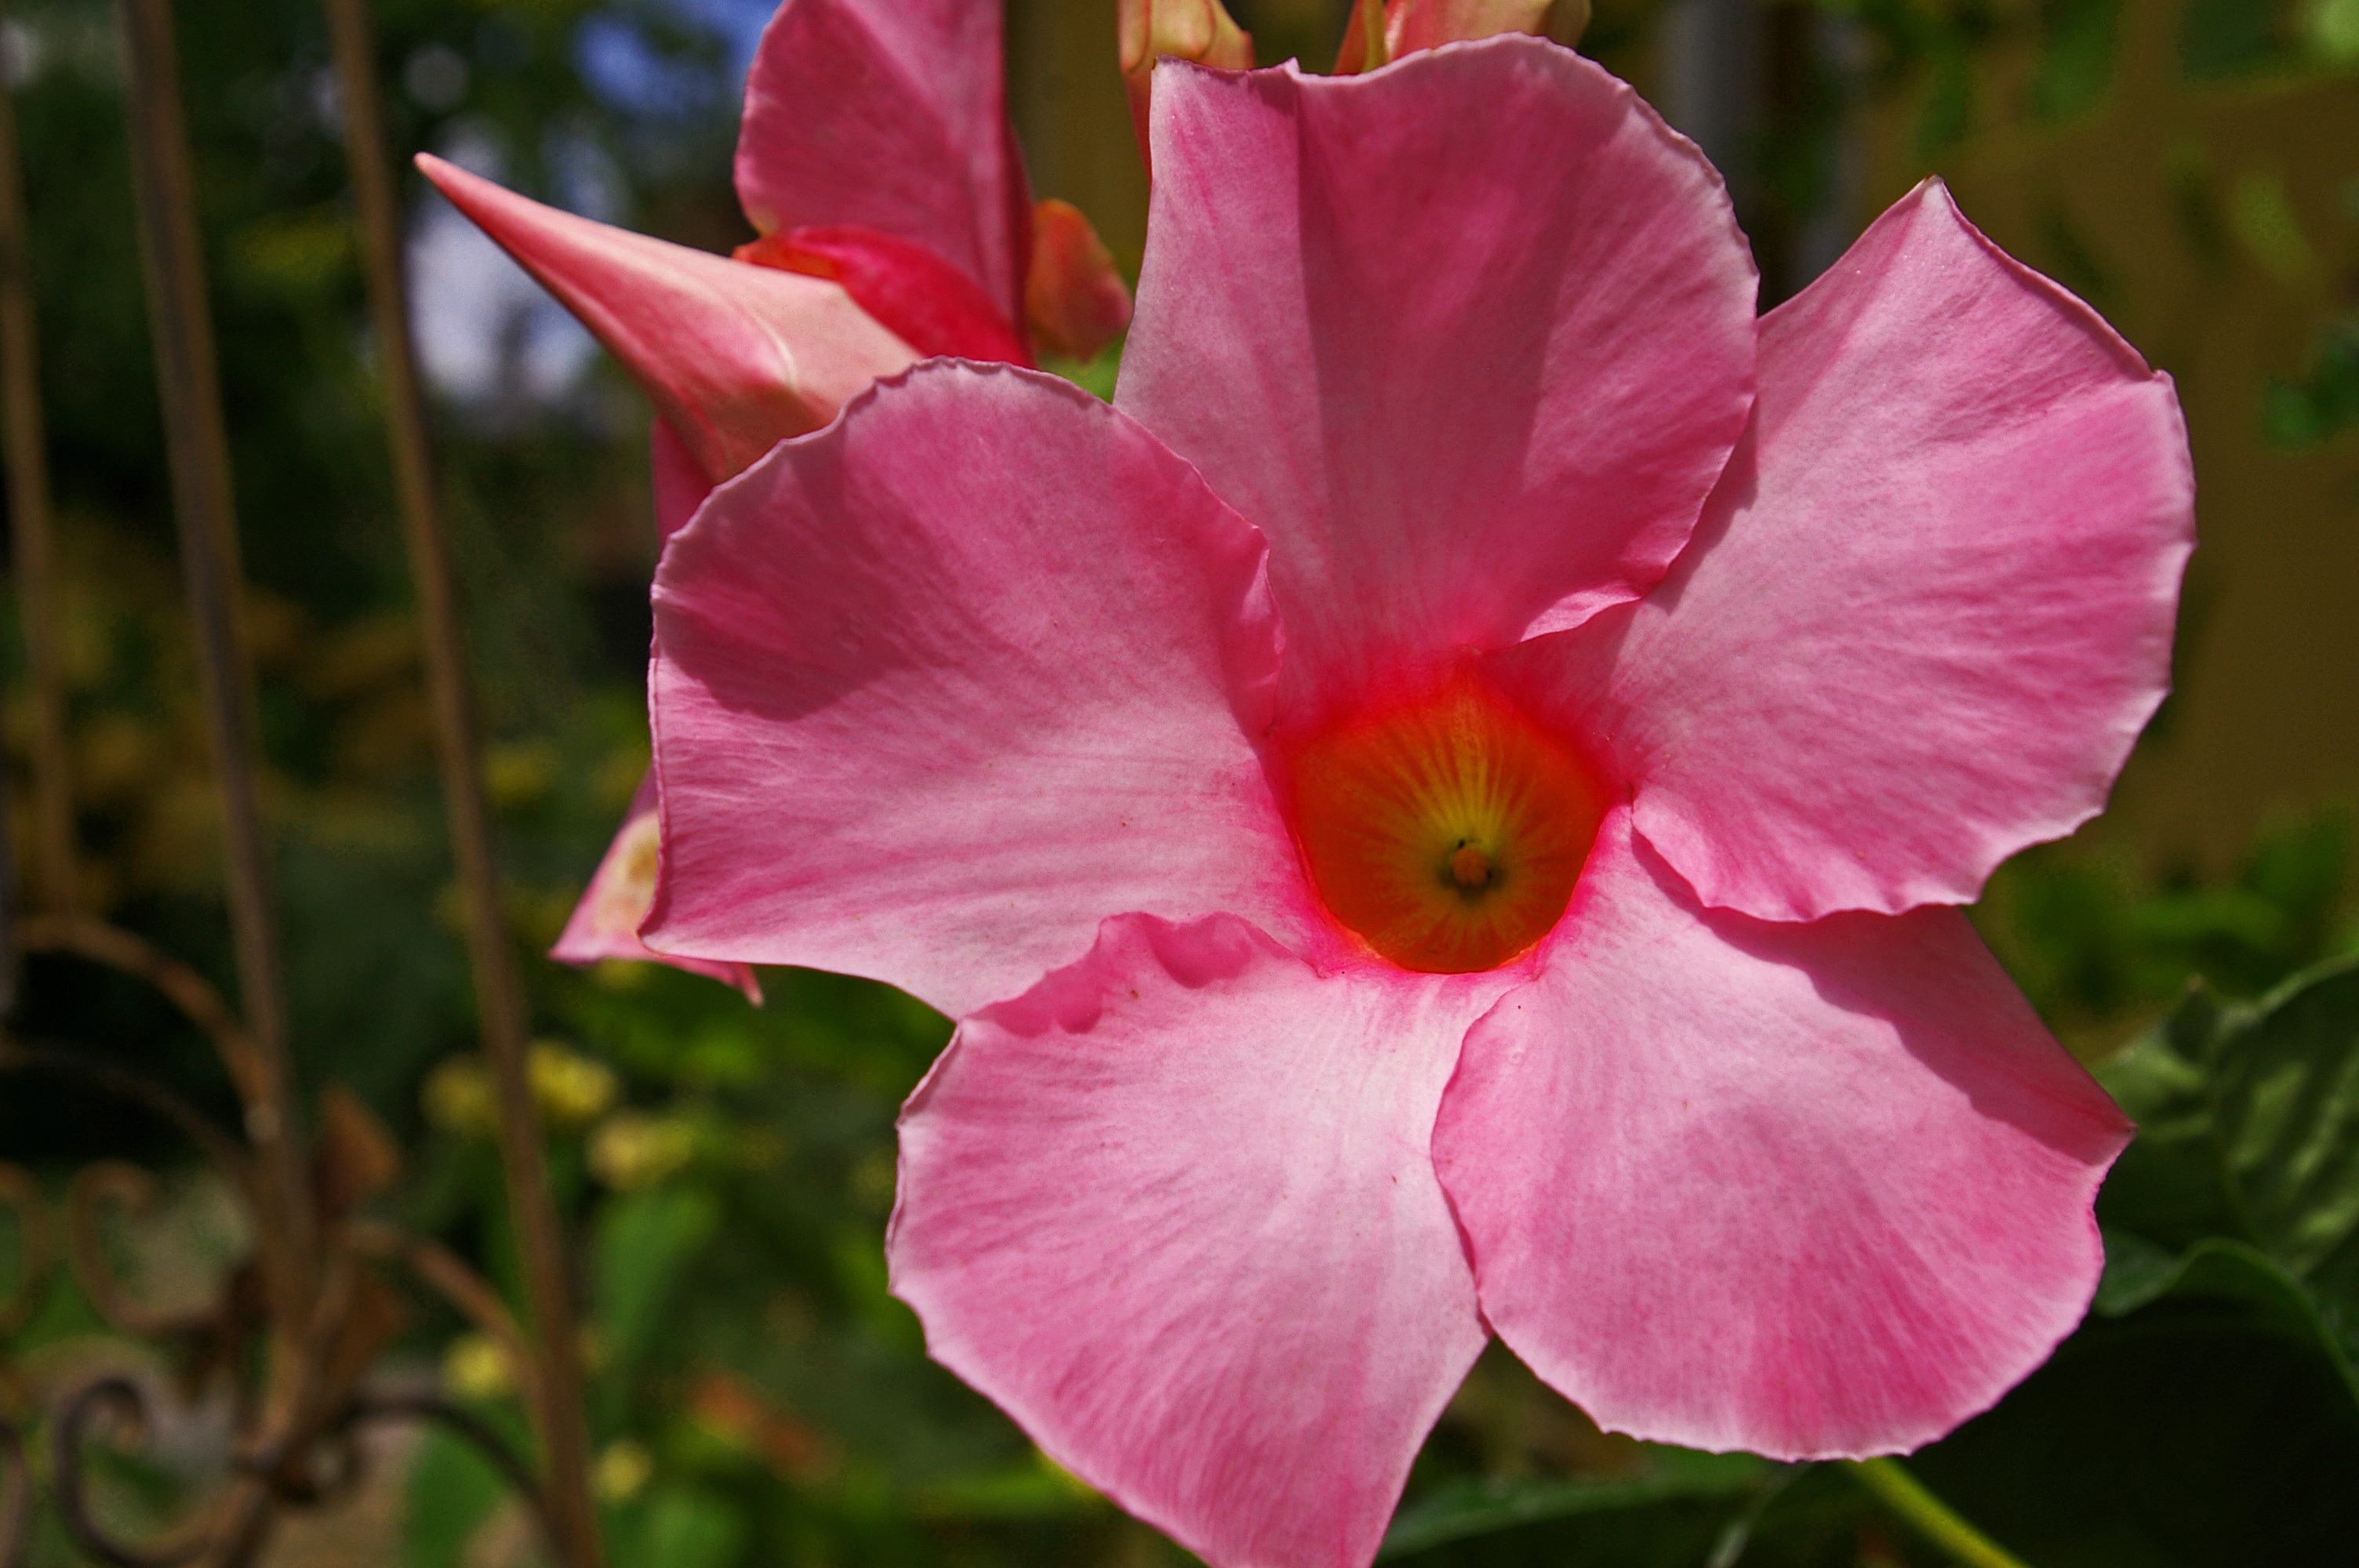
blossom, plant, flower, petal, bloom, summer, decoration, botany, climber, garden, pink, flora, flowers, terrace, decorative, flowerpot, macro photography, summer flowers, flowering plant, container plant, dpladenia, terrace plant, chinese hibiscus, land plant